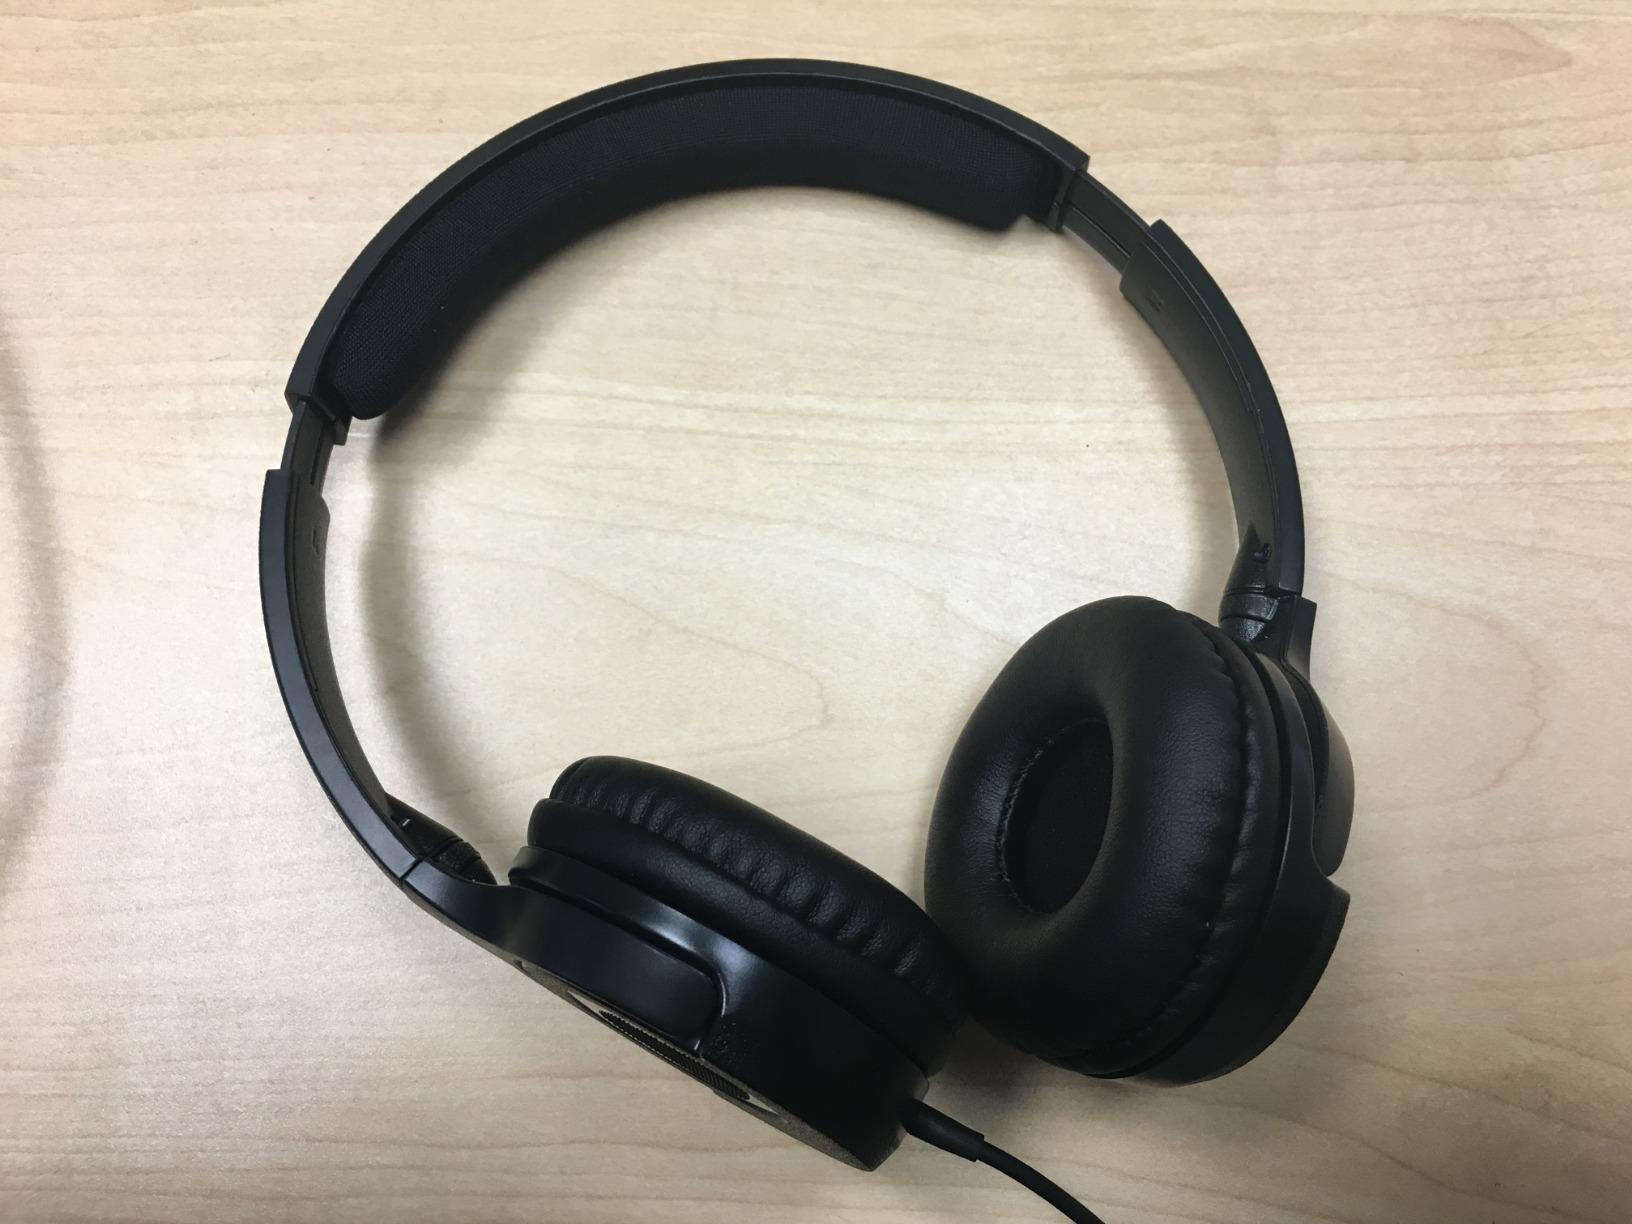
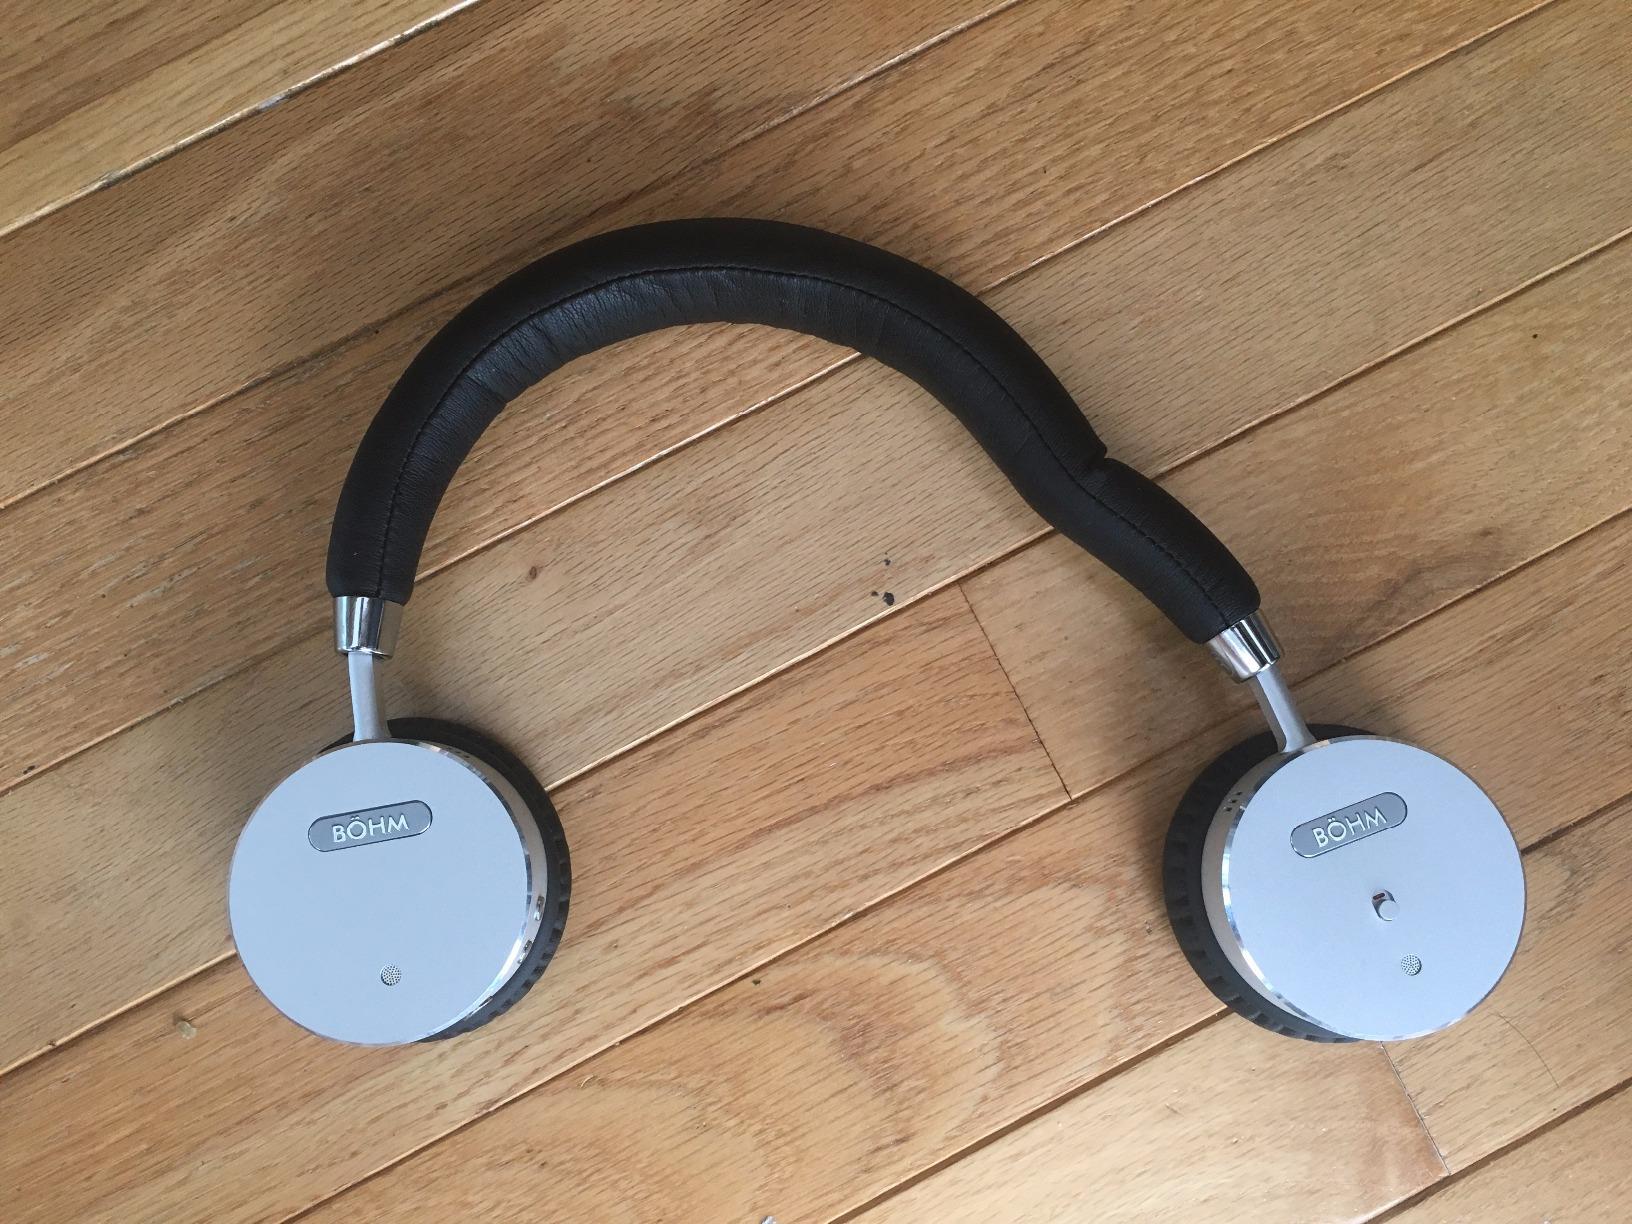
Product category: headphones
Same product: no